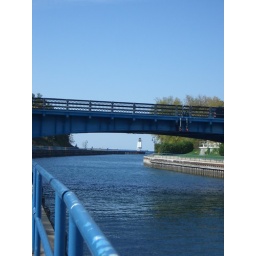
Draw bridge with Light house in background.